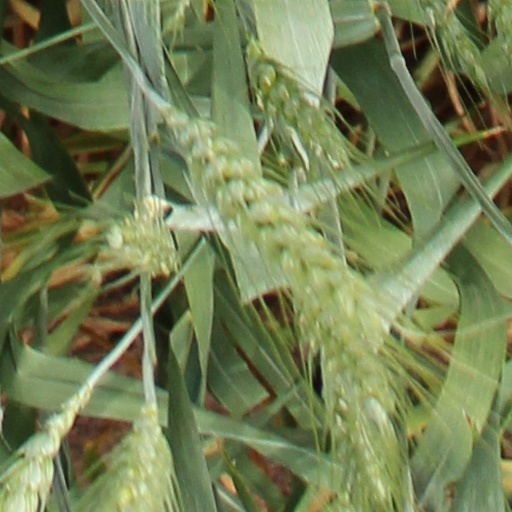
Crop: wheat